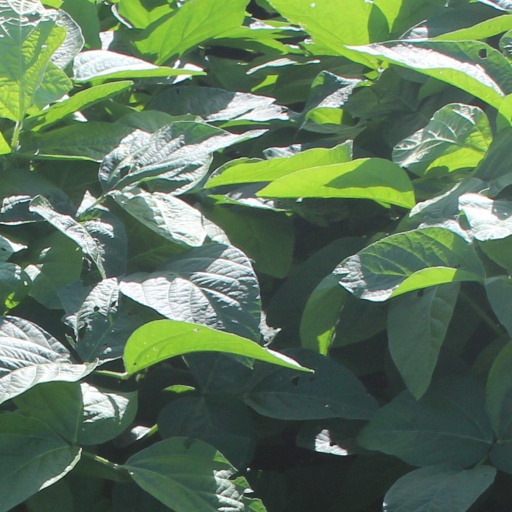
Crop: soybean